Palladium (British band)

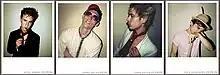

Palladium were an English indie rock band, active from 2006 until early 2009.